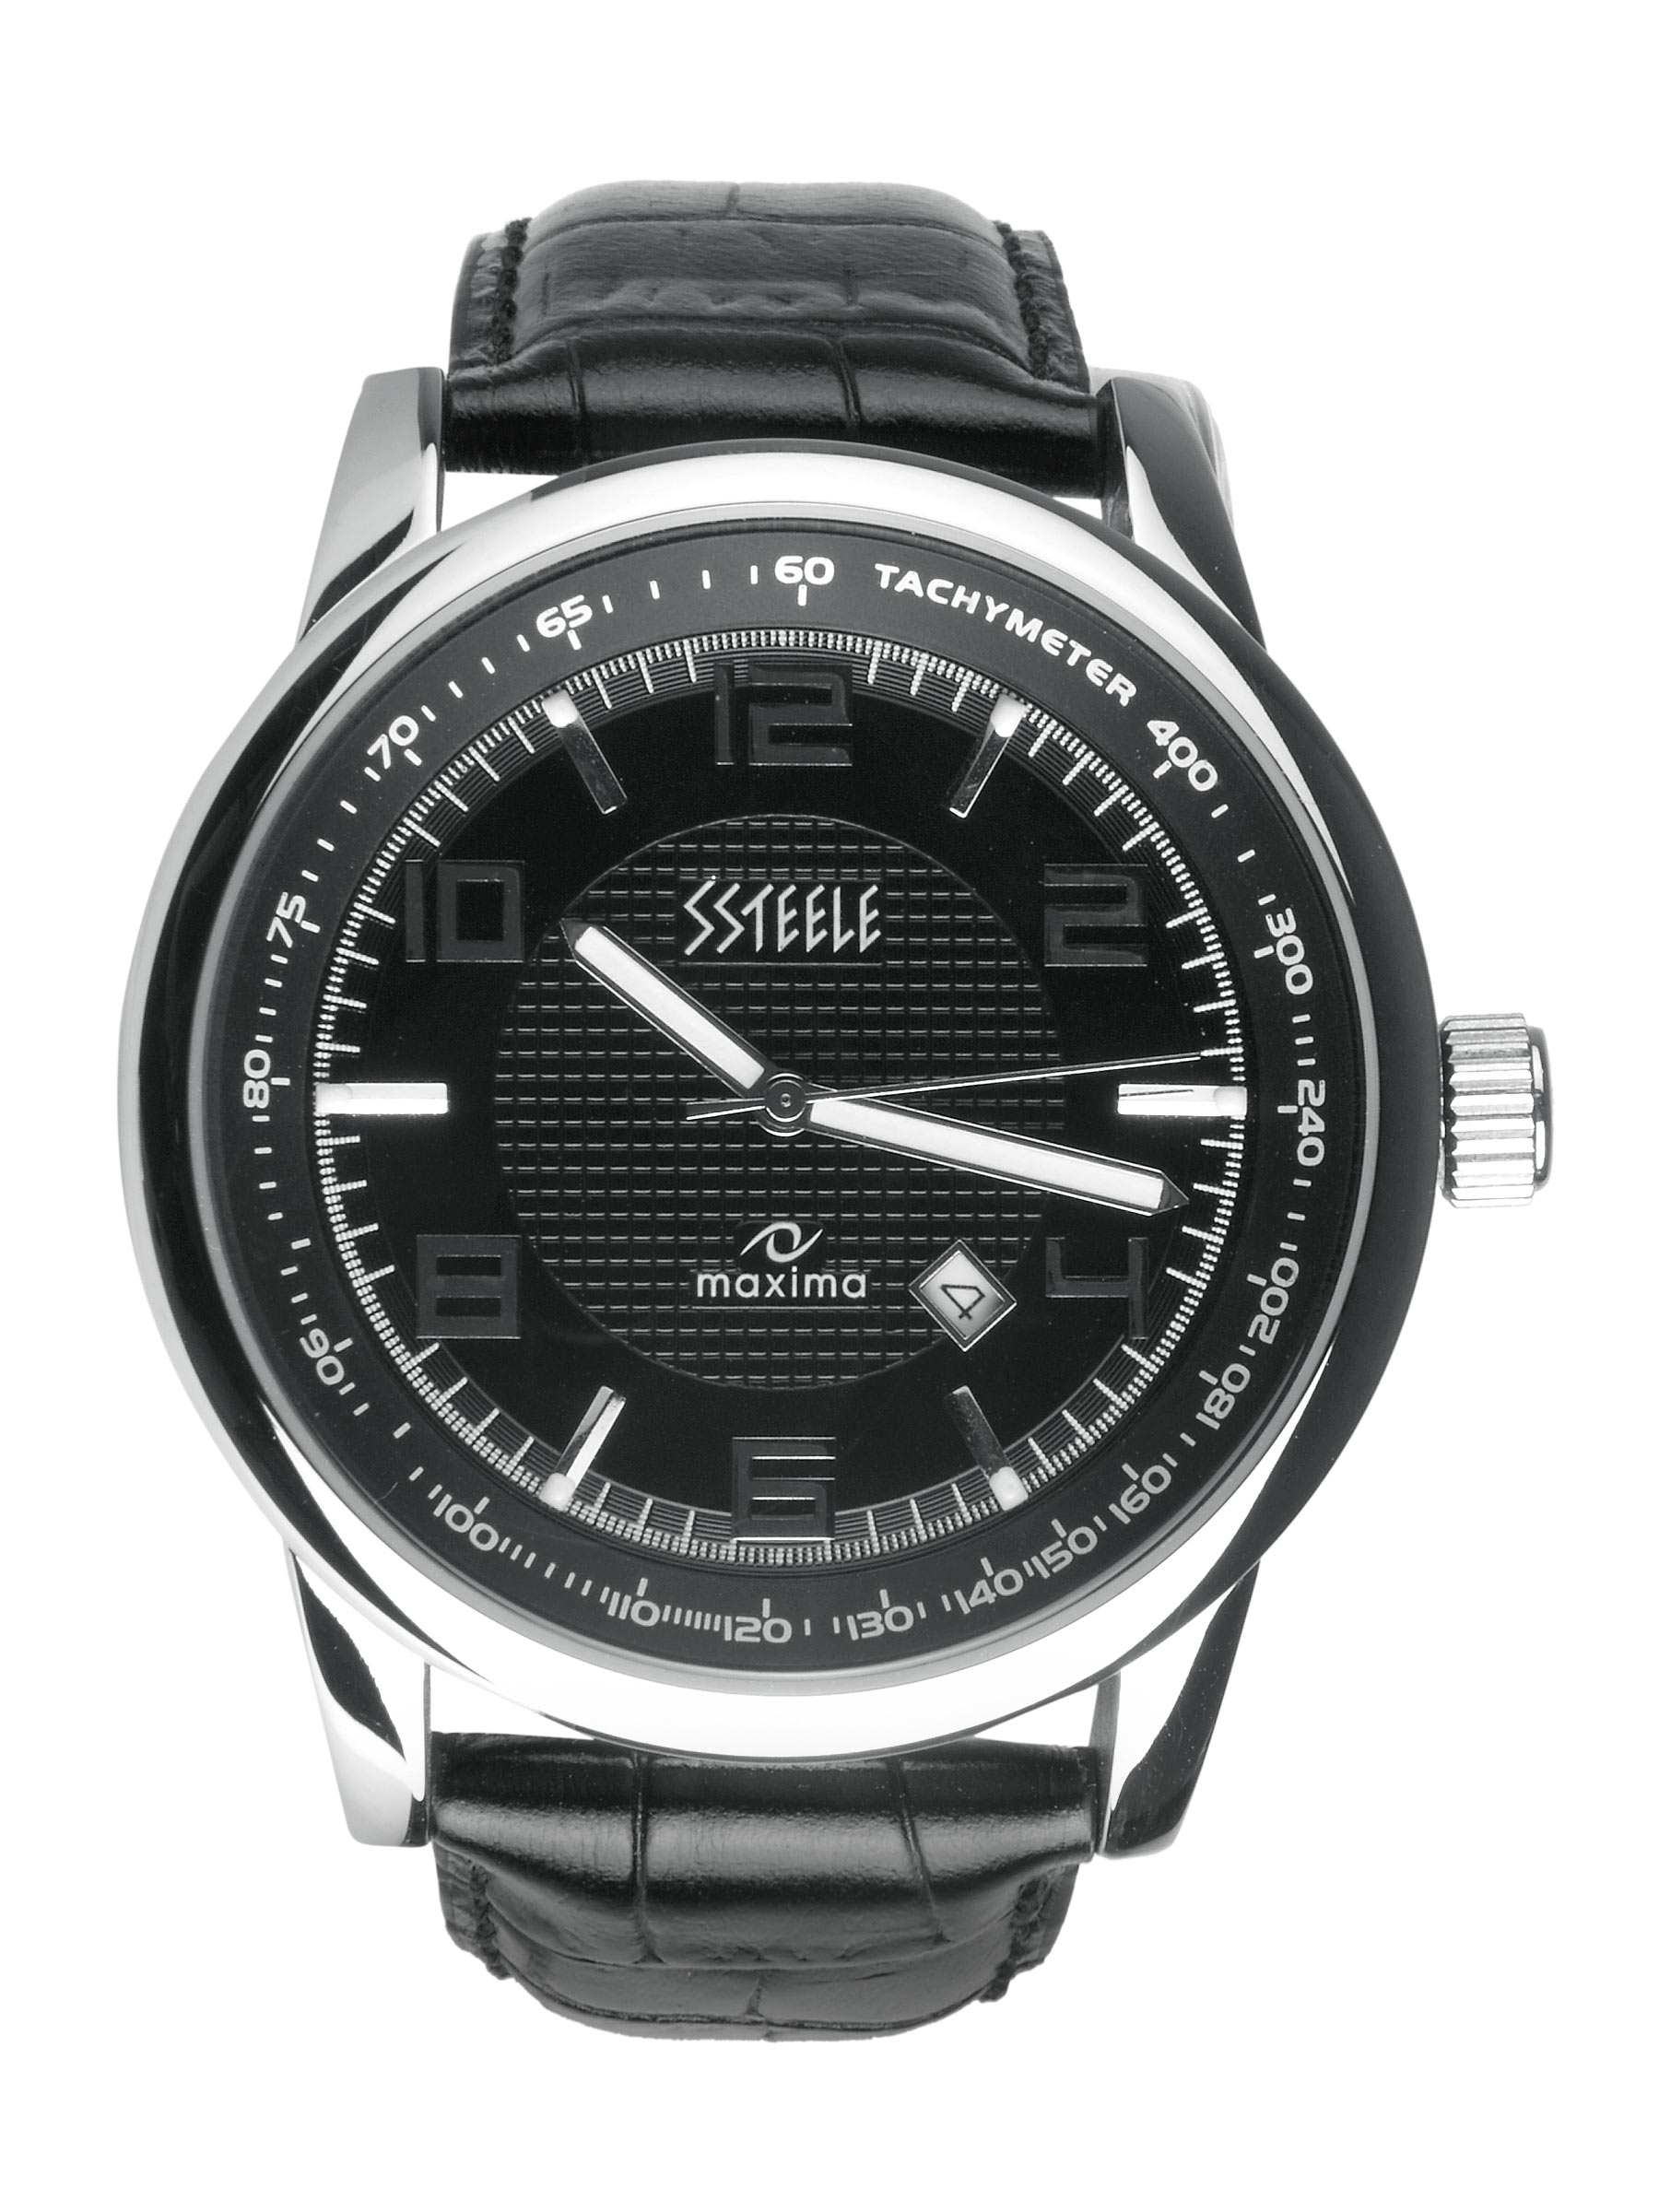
Maxima Ssteele Men Black Watch
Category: Accessories / Watches / Watches
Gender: Men
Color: Black
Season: Winter 2016
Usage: Casual